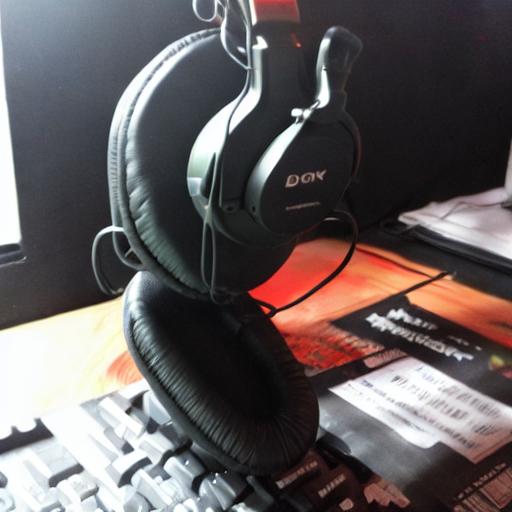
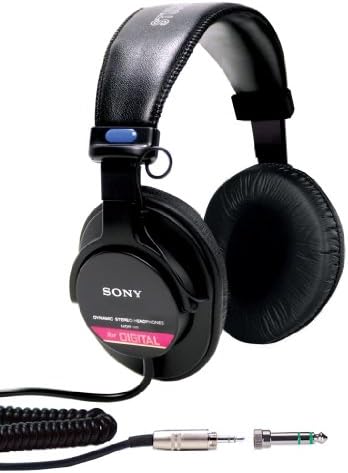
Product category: headphones
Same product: no